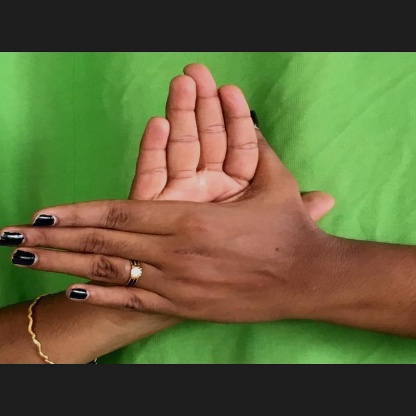
Mudra: Chakra